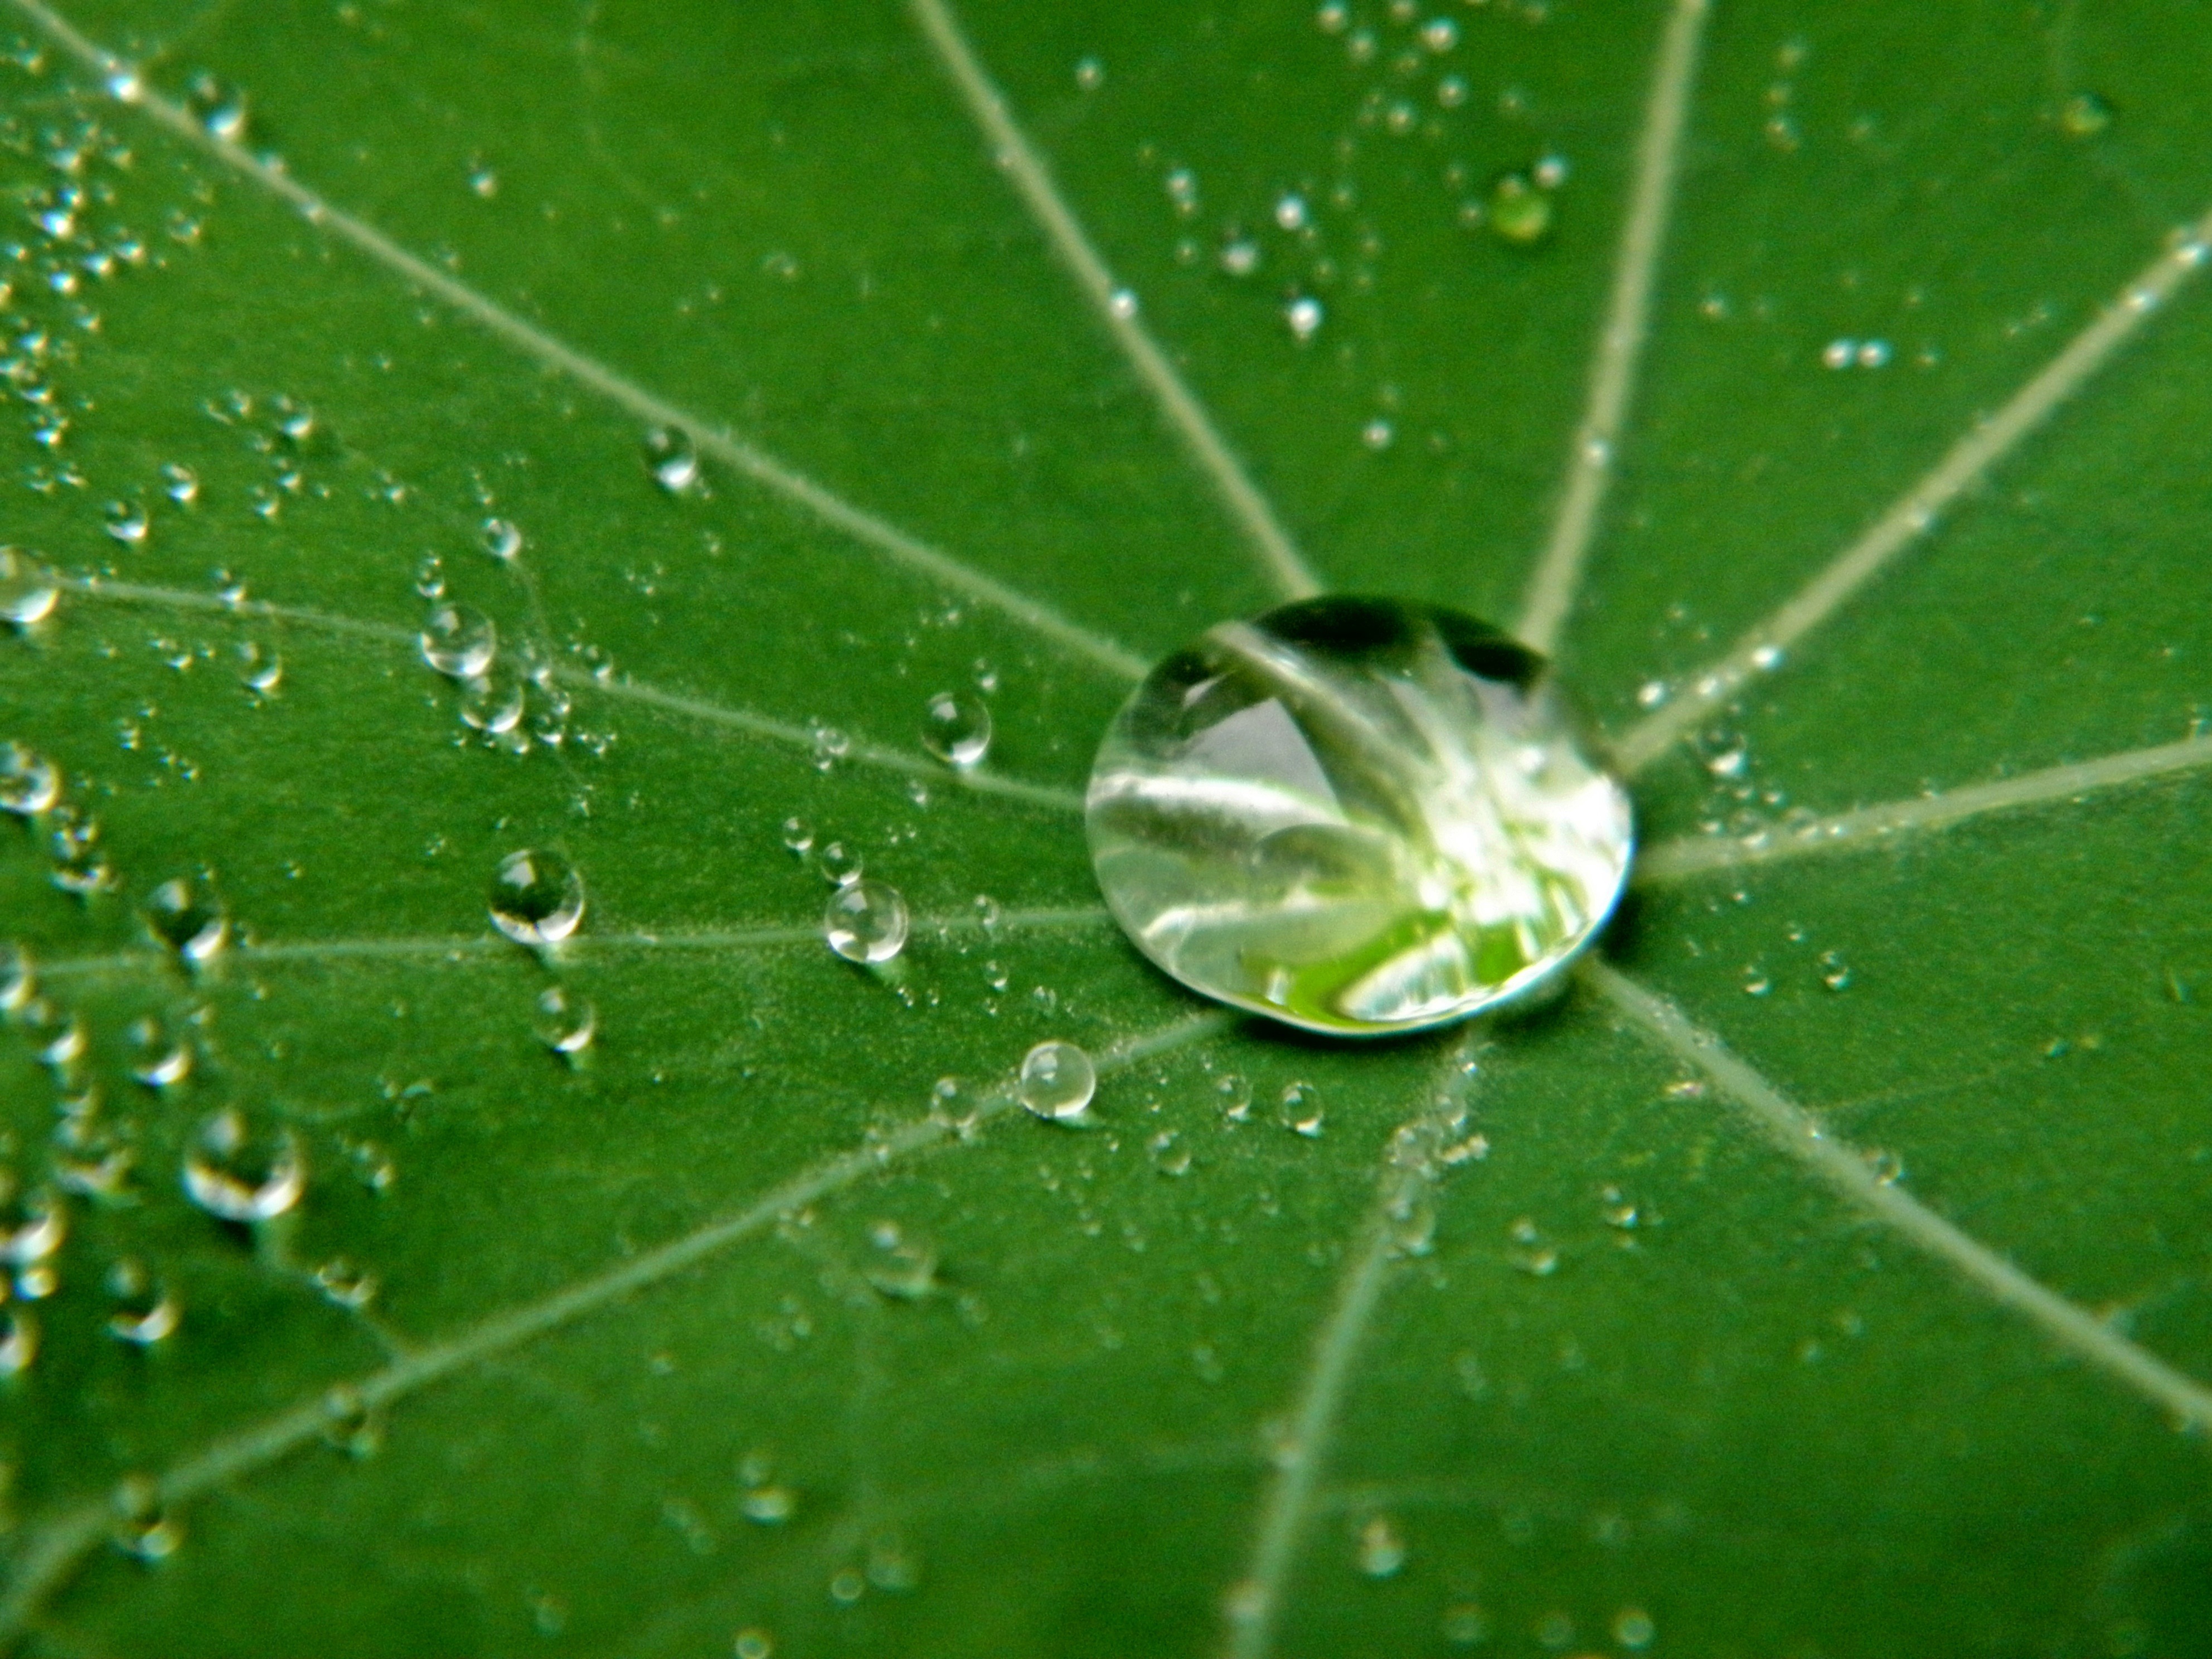
water, nature, grass, drop, dew, liquid, plant, rain, leaf, flower, raindrop, wet, green, botany, flora, fauna, drip, flowers, close up, transparent, drop of water, moisture, macro photography, annual plant, plant stem